Holy Cross Church, Kurla

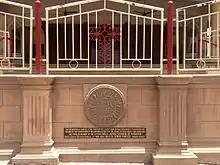
Jesuit Symbol Stone

During 1669 to 1739, The British ruled the Seven Islands of Bombay while Salsette Island was still in Portuguese hands. The Jesuit Church and the houses of Kurla were frequently threatened by bombardment from the Sion Hillock Fort, situated on the northern end of Bombay. Whenever the British had any grievances against the Portuguese, Kurla and Bandra, which lay immediately across the Mahim creek, suffered from these bombing reprisals. In 1739, the Church fell into the hands of the Marathas, and the Jesuits had to return. The Diocesan clergy then took over the administration of the parish.